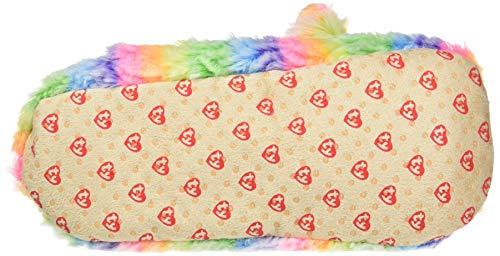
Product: Ty Rainbow - Slipper Socks lrg
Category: Toys & Games | Stuffed Animals & Plush Toys | Stuffed Animals & Teddy Bears
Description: These ultra-plush slipper socks feature fan favorite, rainbow.
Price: $8.99
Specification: ProductDimensions:9x7.5x3inches|ItemWeight:3.52ounces|ShippingWeight:3.52ounces(Viewshippingratesandpolicies)|ASIN:B07DTZVTXT|Itemmodelnumber:95365|Manufacturerrecommendedage:36months-8years